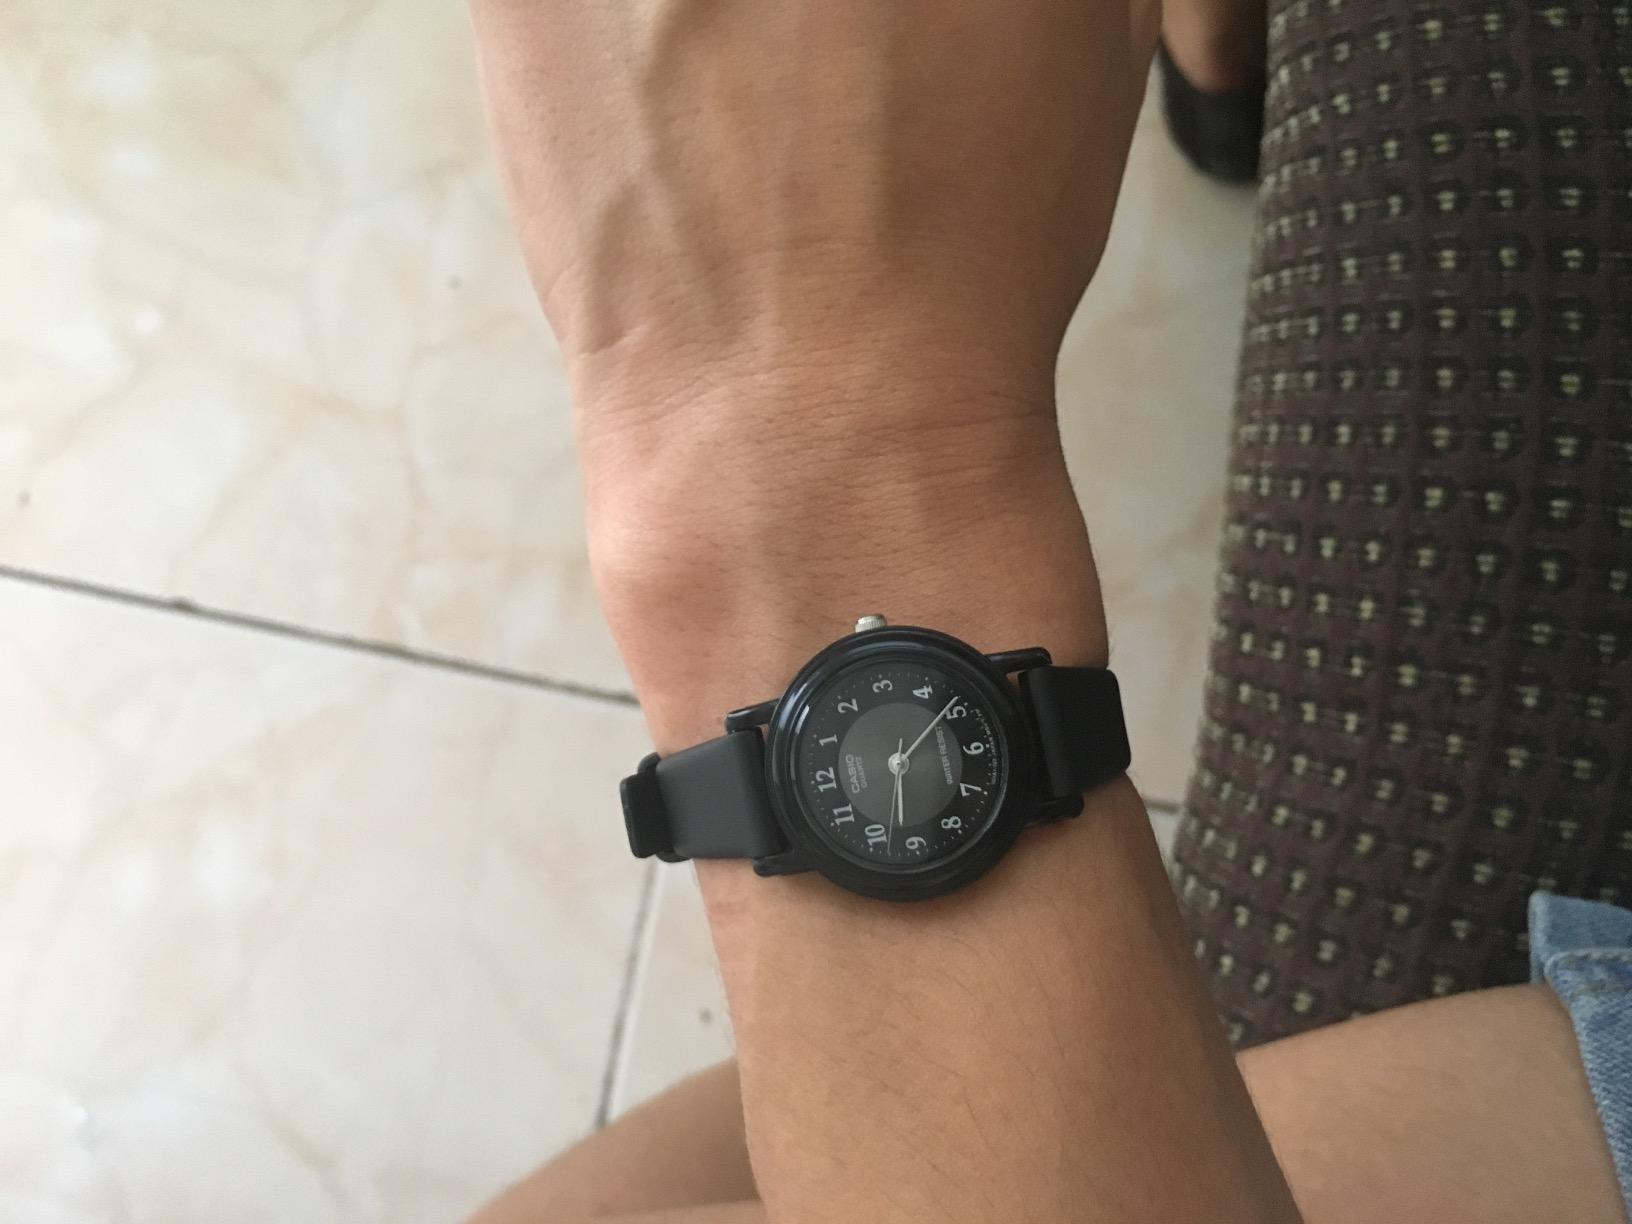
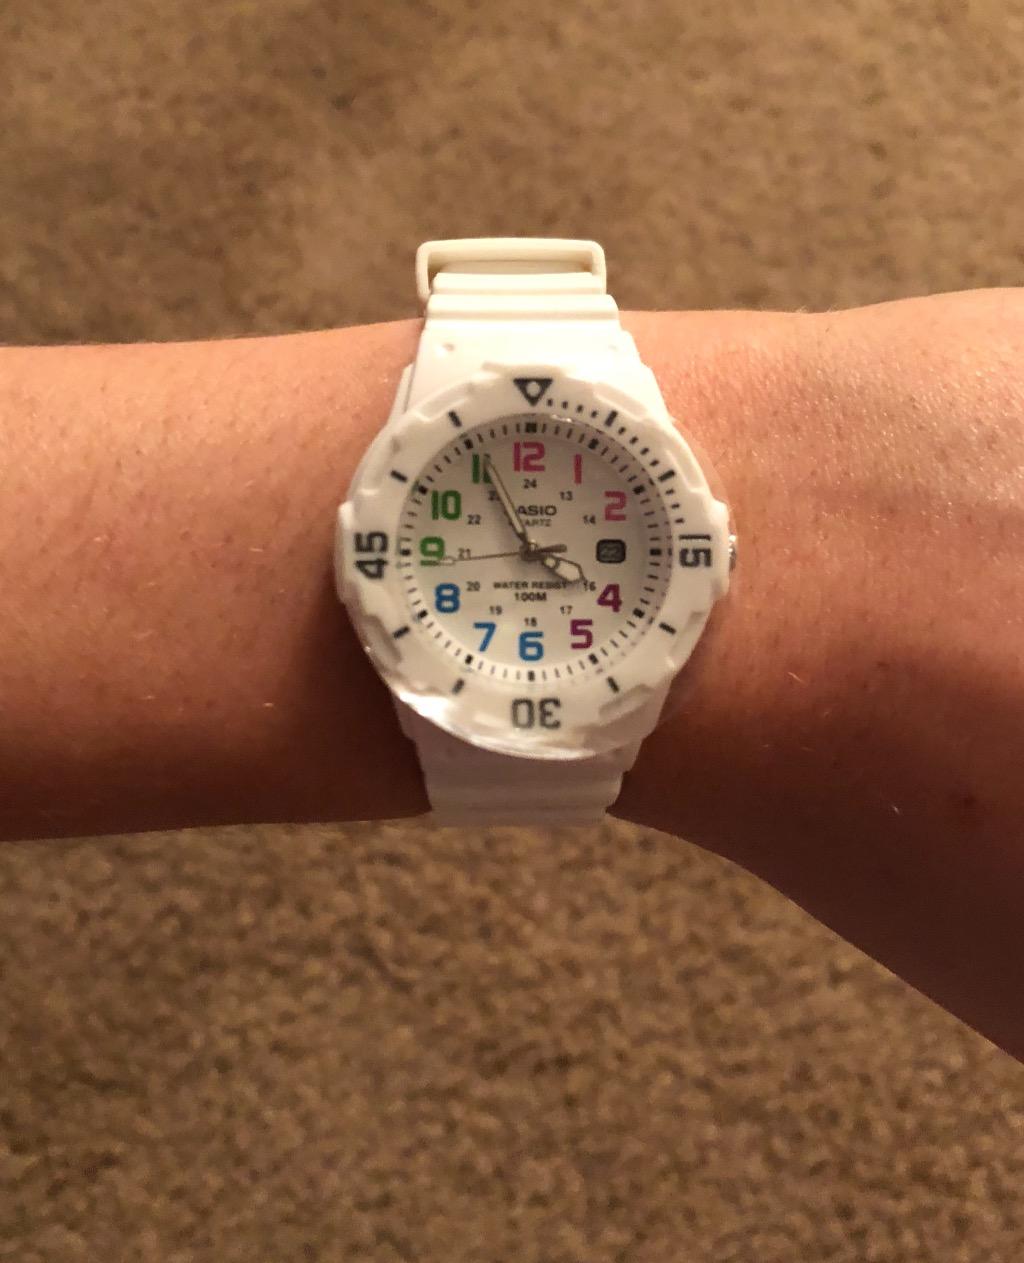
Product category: accessories_watch
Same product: no